Transylvanian peasant revolt

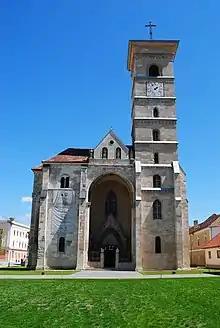
St. Michael's Cathedral in Gyulafehérvár (Alba Iulia): the see of the bishops of Transylvania

In order to tackle financial burdens resulting from the Hussite wars and military campaigns against the Ottoman Empire, Sigismund of Luxemburg put lower value silver coins into circulation in 1432. The new pennies were known as quarting because they contained only a quarter of the silver content of the old currency. Bishop Lépes, who knew that pennies of higher value would again be minted in a few years, suspended the collection of the tithe in 1434.